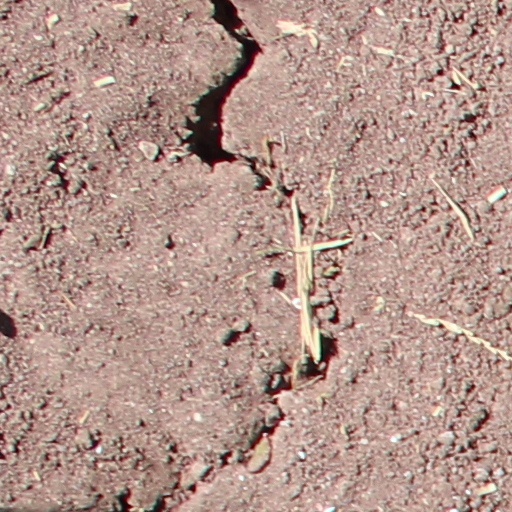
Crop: wheat